BenRiach distillery

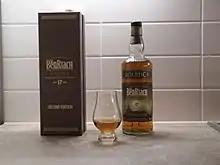
BenRiach Solstice whisky aged 17 years.

BenRiach distillery is a single malt Scotch whisky distillery in the Speyside area of Scotland. It is currently owned by Brown-Forman Corporation.